Spanish–American War Nurses Memorial

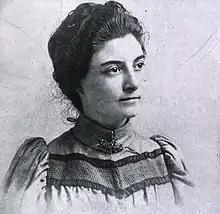
Dr. Anita Newcomb McGee led the push for a memorial.

The Spanish–American War began on April 25, 1898, and ended on August 12, 1898. Cuban and Spanish dead vastly outnumbered American deaths. While 2,910 American military personnel died during the war, just 345 were combat deaths. The rest died of disease. The U.S. military barred women from serving in any capacity prior to the war. Although the Army had 791 nurses, they were all male, and far too few to provide the medical care needed. Soldiers resisted being transferred from combat units into the nursing corps, and few volunteers signed up for medical duty. Congress quickly authorized the military to hire female nurses—but on contract, not as military personnel. The army reached out specifically to the Daughters of the American Revolution (DAR), a patriotic society, to recruit women nurses. Dr. Anita Newcomb McGee, one of the medical doctors practicing in the United States, was asked to lead the DAR's recruitment effort. Of the 1,563 nurses recruited for the new Nurse Corps, most served in hospitals in the United States. Only 76 were sent to Cuba, 30 to the Philippines, nine to Puerto Rico, six to Honolulu, and eight served aboard the hospital ship . It was the first time in American history where nurses were fully accepted in military hospitals.